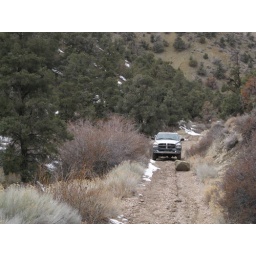
rock in the road 2